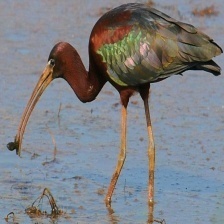
Species: GLOSSY IBIS
Scientific name: PLEGADIS FALCINELLUS